List of career achievements by Wayne Gretzky

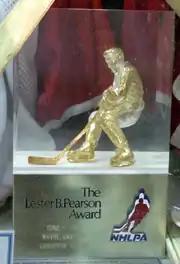
Replica of the Lester B. Pearson Award presented to Gretzky in 1982–83

He won nine Hart Trophies, the NHL's most valuable player award, and eight of these were awarded in consecutive years from 1980 to 1987. Gretzky holds the record for most MVP awards of any player in North American professional sports.